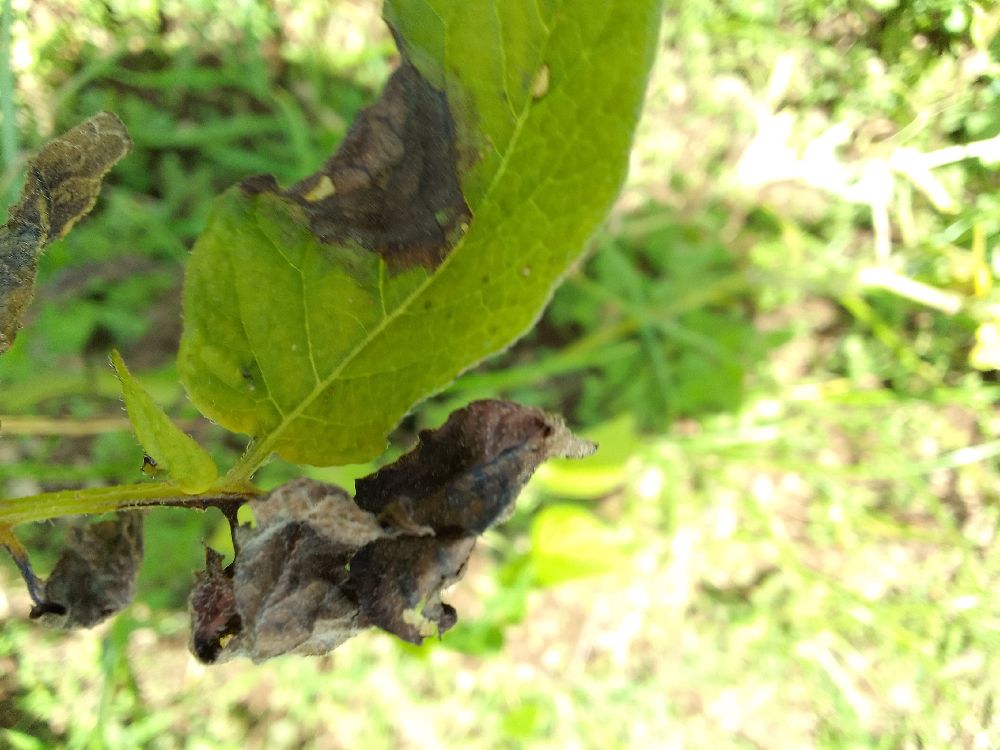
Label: Late blight